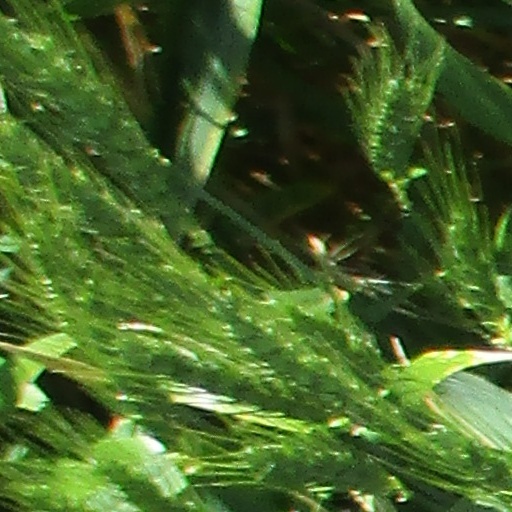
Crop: wheat